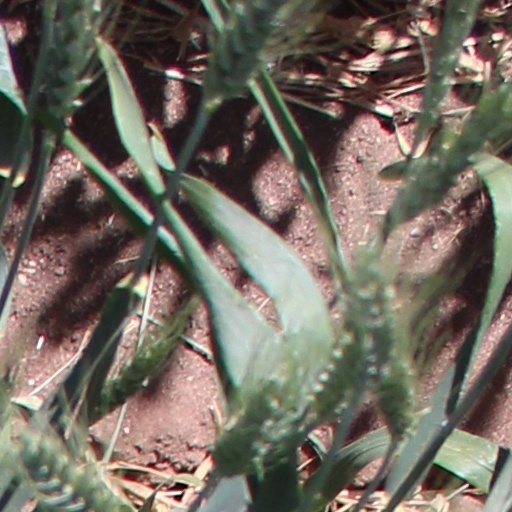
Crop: wheat